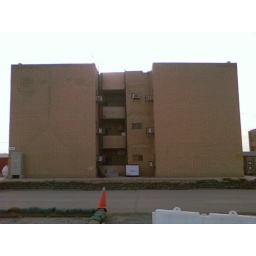
My office building in Iraq